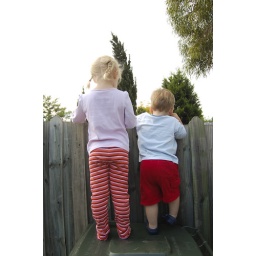
Watching some building in the next door neighbour's back yard.